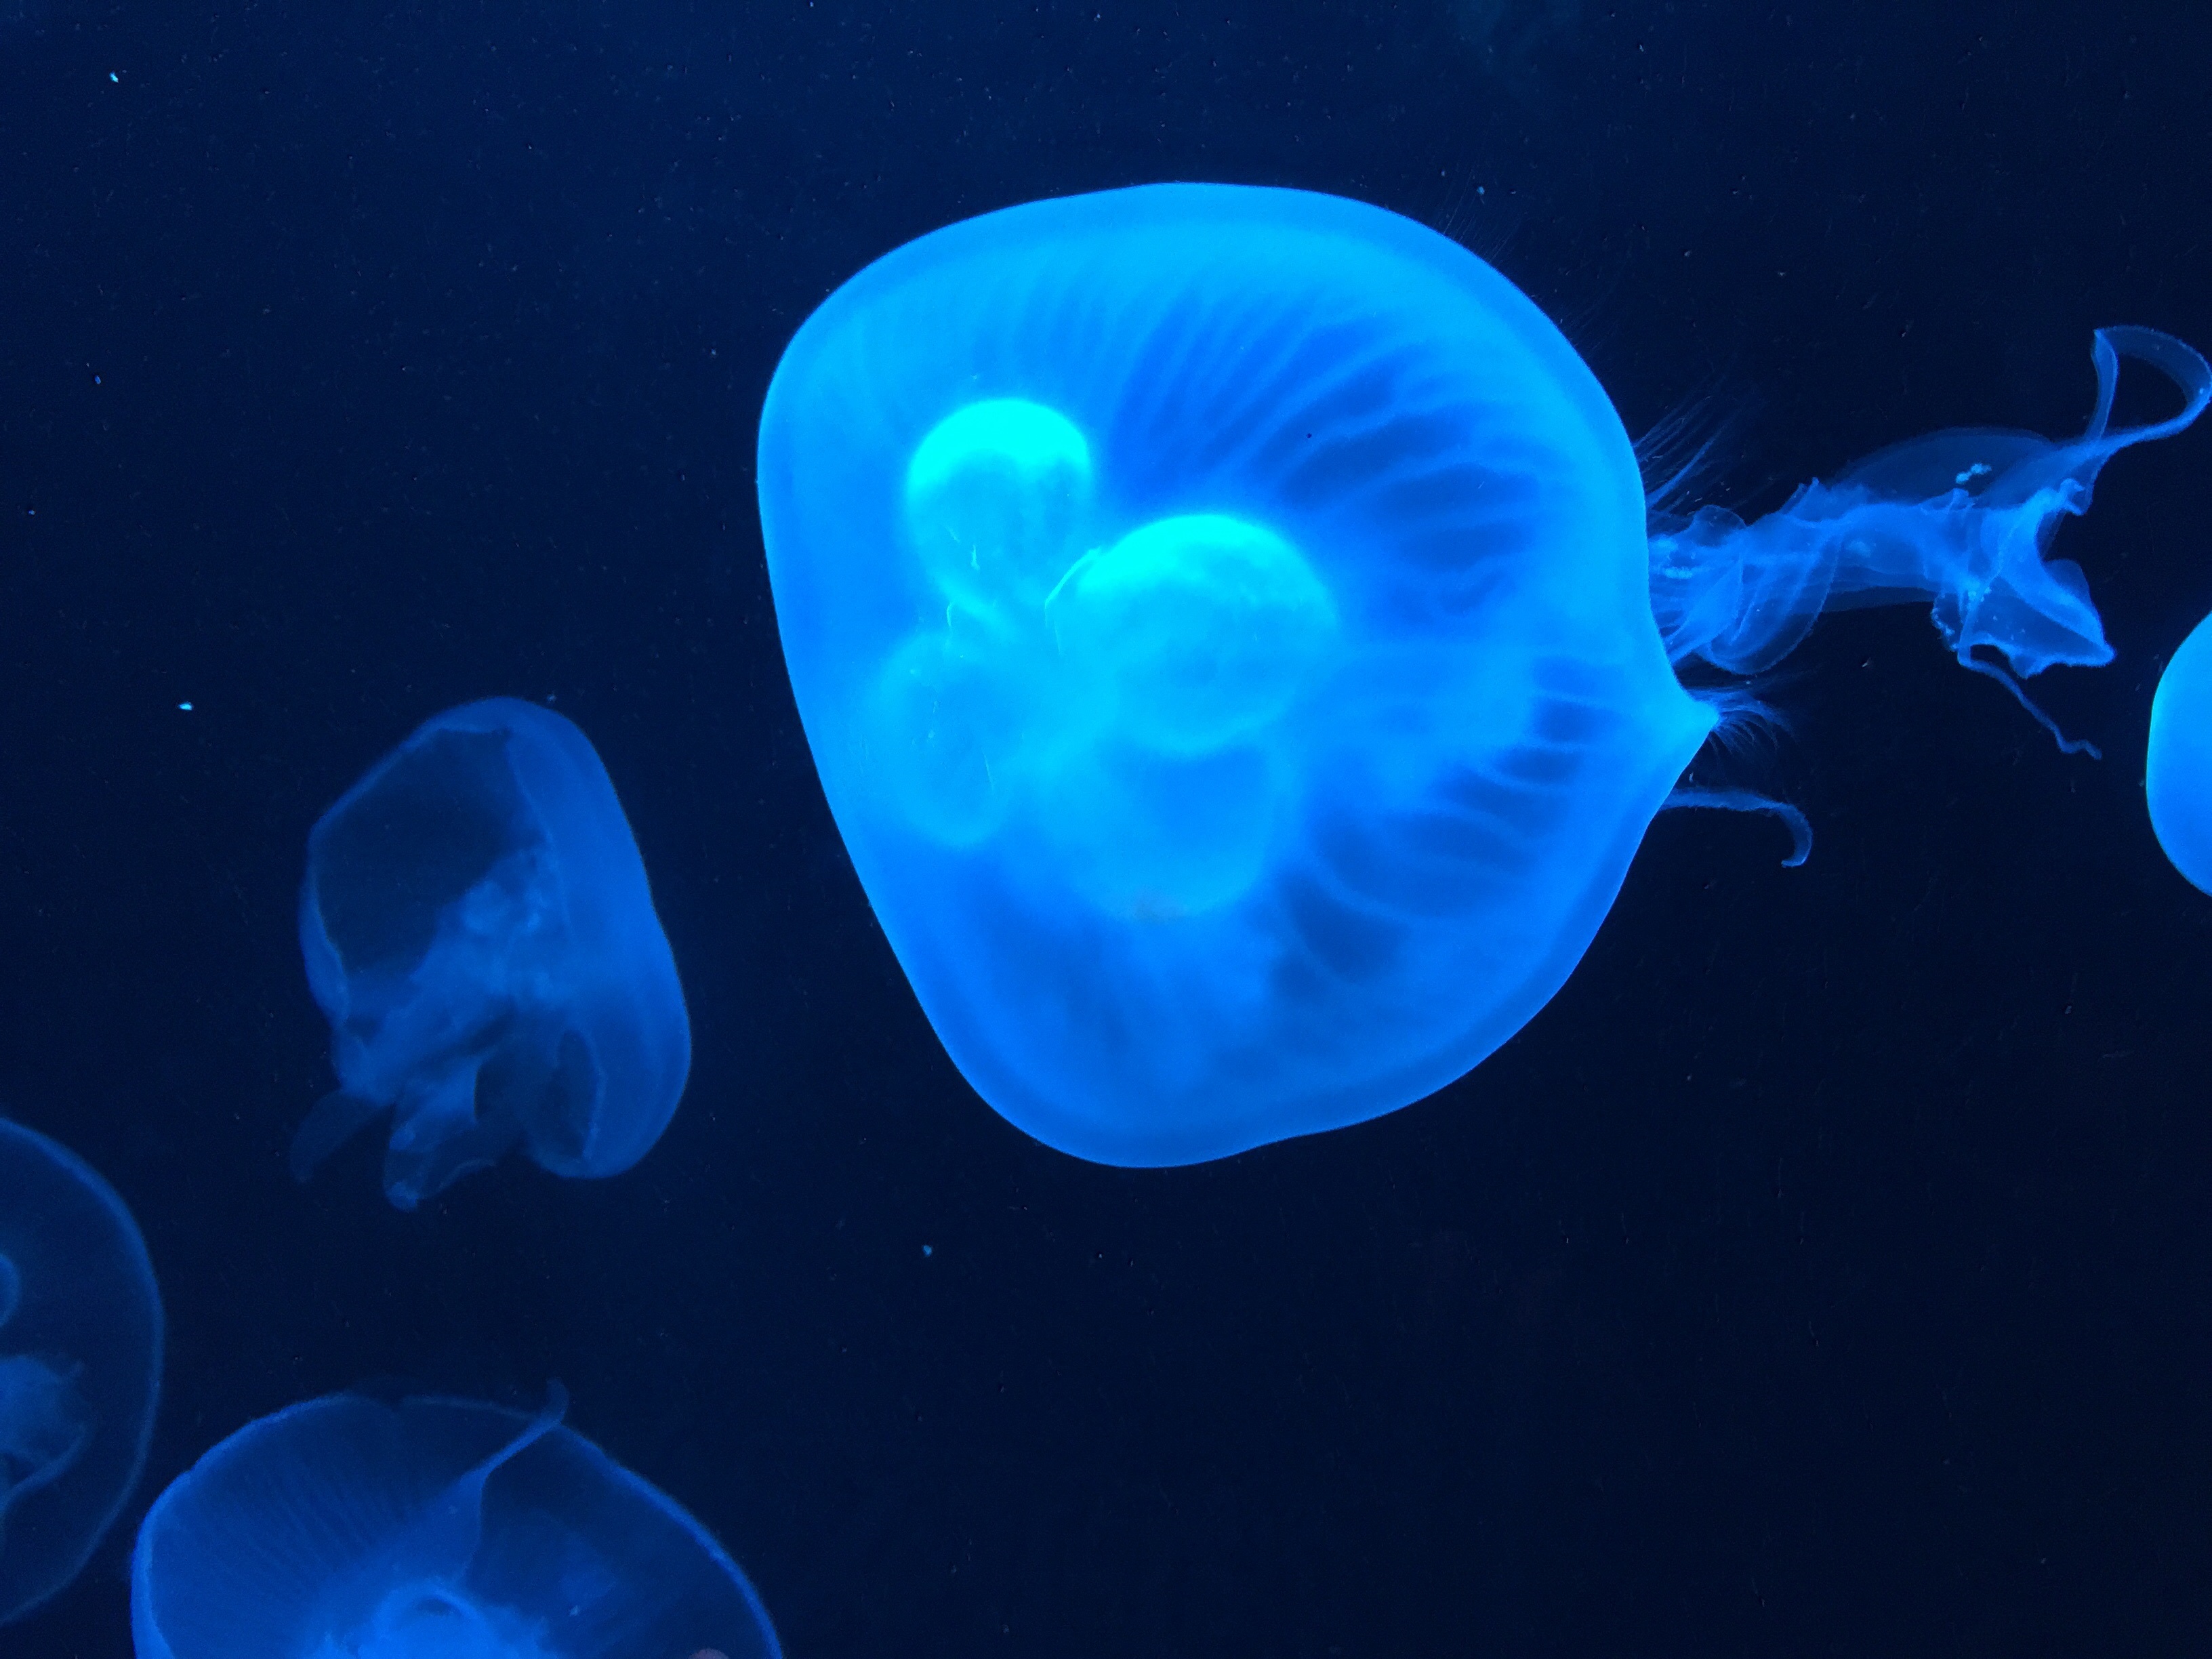
biology, jellyfish, invertebrate, cnidaria, organism, marine biology, marine invertebrates